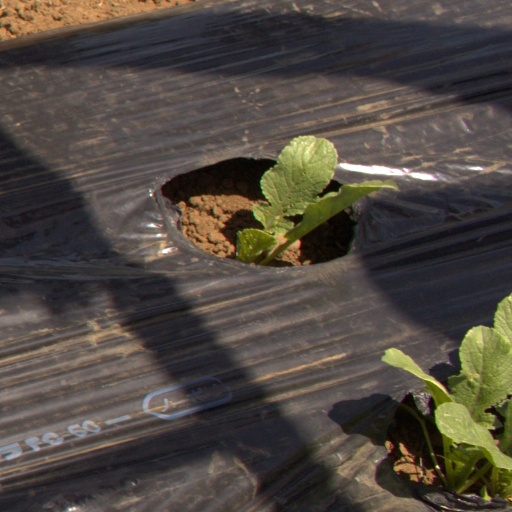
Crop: Jerusalem artichoke